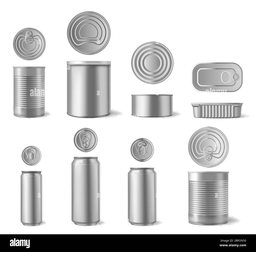
Label: metal